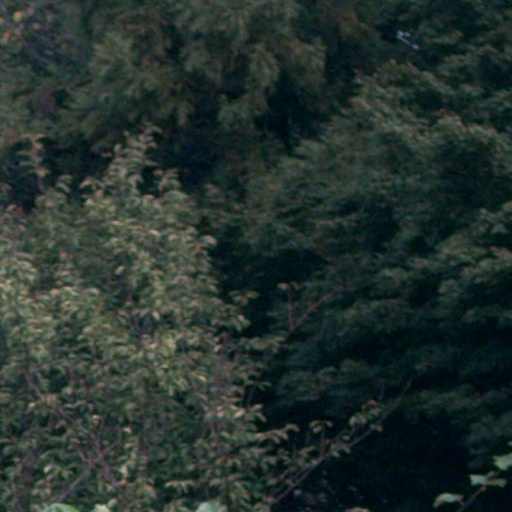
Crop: cassava